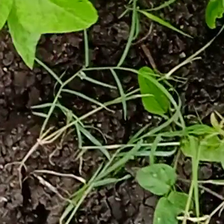
Weed species: Harali_(Cynodon_dactylon)